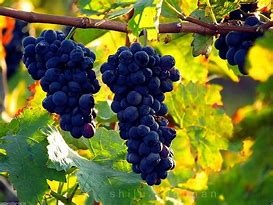
Label: grape